Jeremiah Wood House

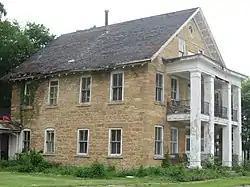

The Jeremiah Wood House is a historic residence located in Sabula, Iowa, United States. The house is associated with the settlement of Sabula, and the occupation of steamboat pilot. Dr. Enoch A. Wood and his father James settled here in 1836 and platted the town the same year. It was named Sabula ten years later. Enoch's brother Jeremiah joined them in 1837, and worked in the family retail store. He became a steamboat pilot around 1852, and married his wife in 1860. He built the major part of this house six years later. The 2½-story stone house was built on the banks of the Mississippi River. It features modillions along the rooflines, ocular windows on the gable ends, and a two-story porch on the main facade. The back wing may be as much as 30 years older. The house was listed on the National Register of Historic Places in 1982.